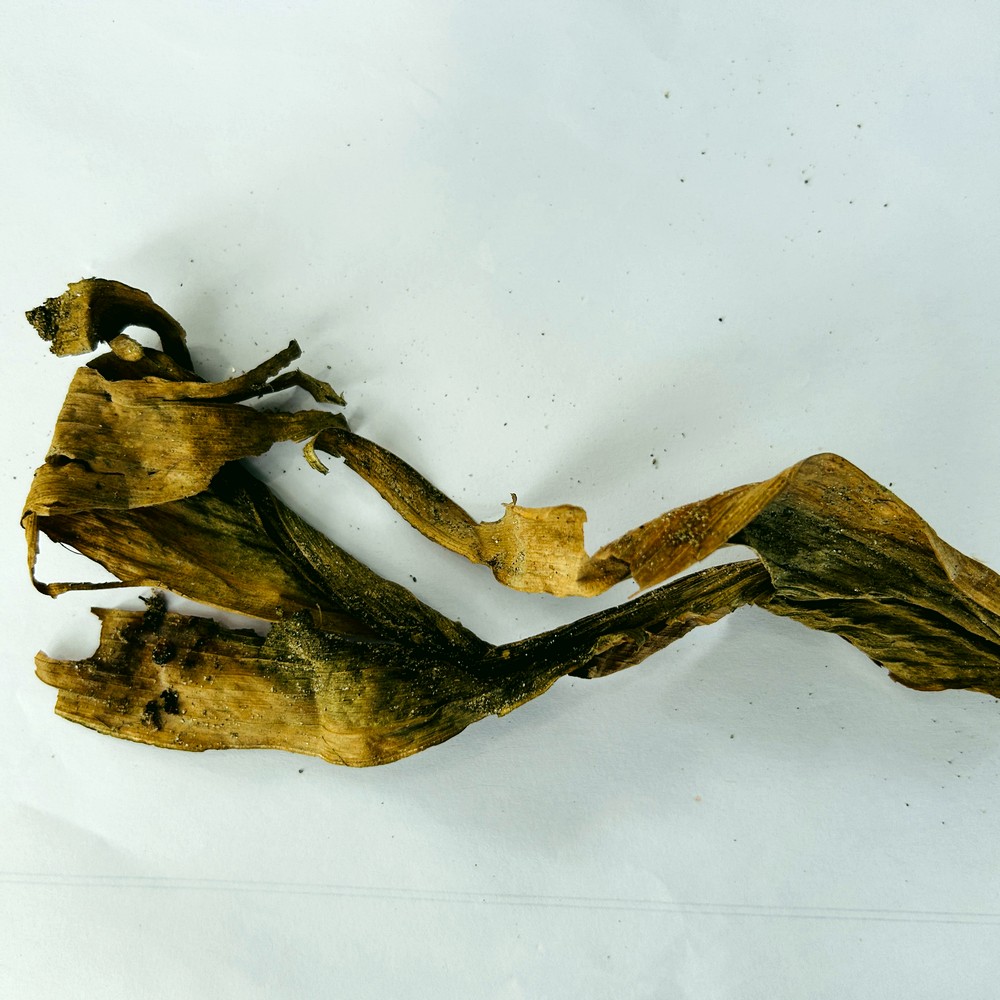
Label: Dry Leaf